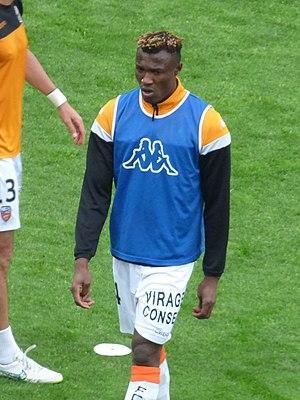
Franklin Wadja avant le match RC Lens / FC Lorient, comptant pour la 34ème journée du championnat de France de Ligue 2 de football 2018-2019, le 23 avril 2019, au Stade Bollaert-Delelis.
Franklin Wadja, né le 1ᵉʳ mai 1995 à Douala, est un footballeur camerounais évoluant au poste de milieu de terrain au FC Lorient.